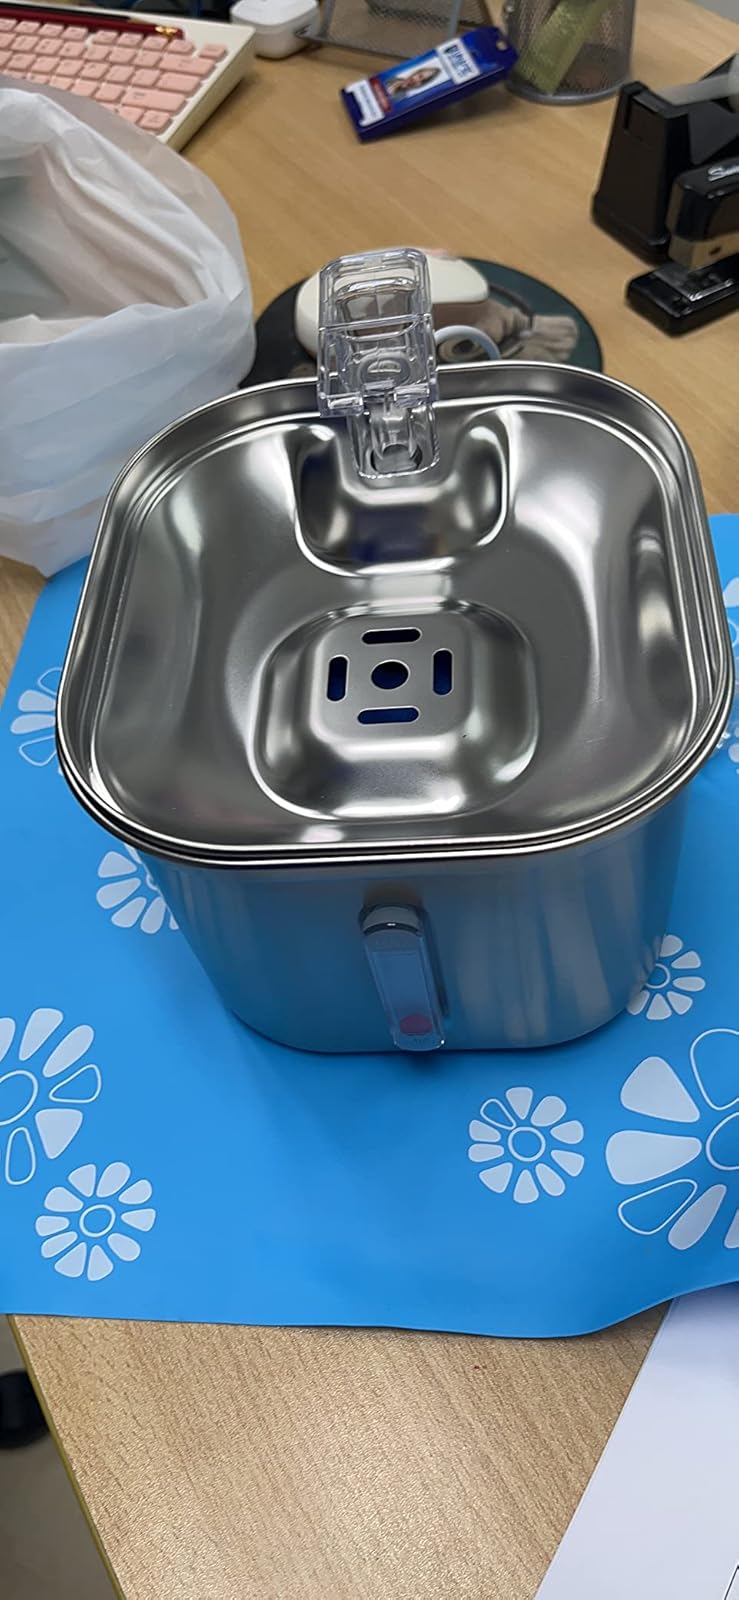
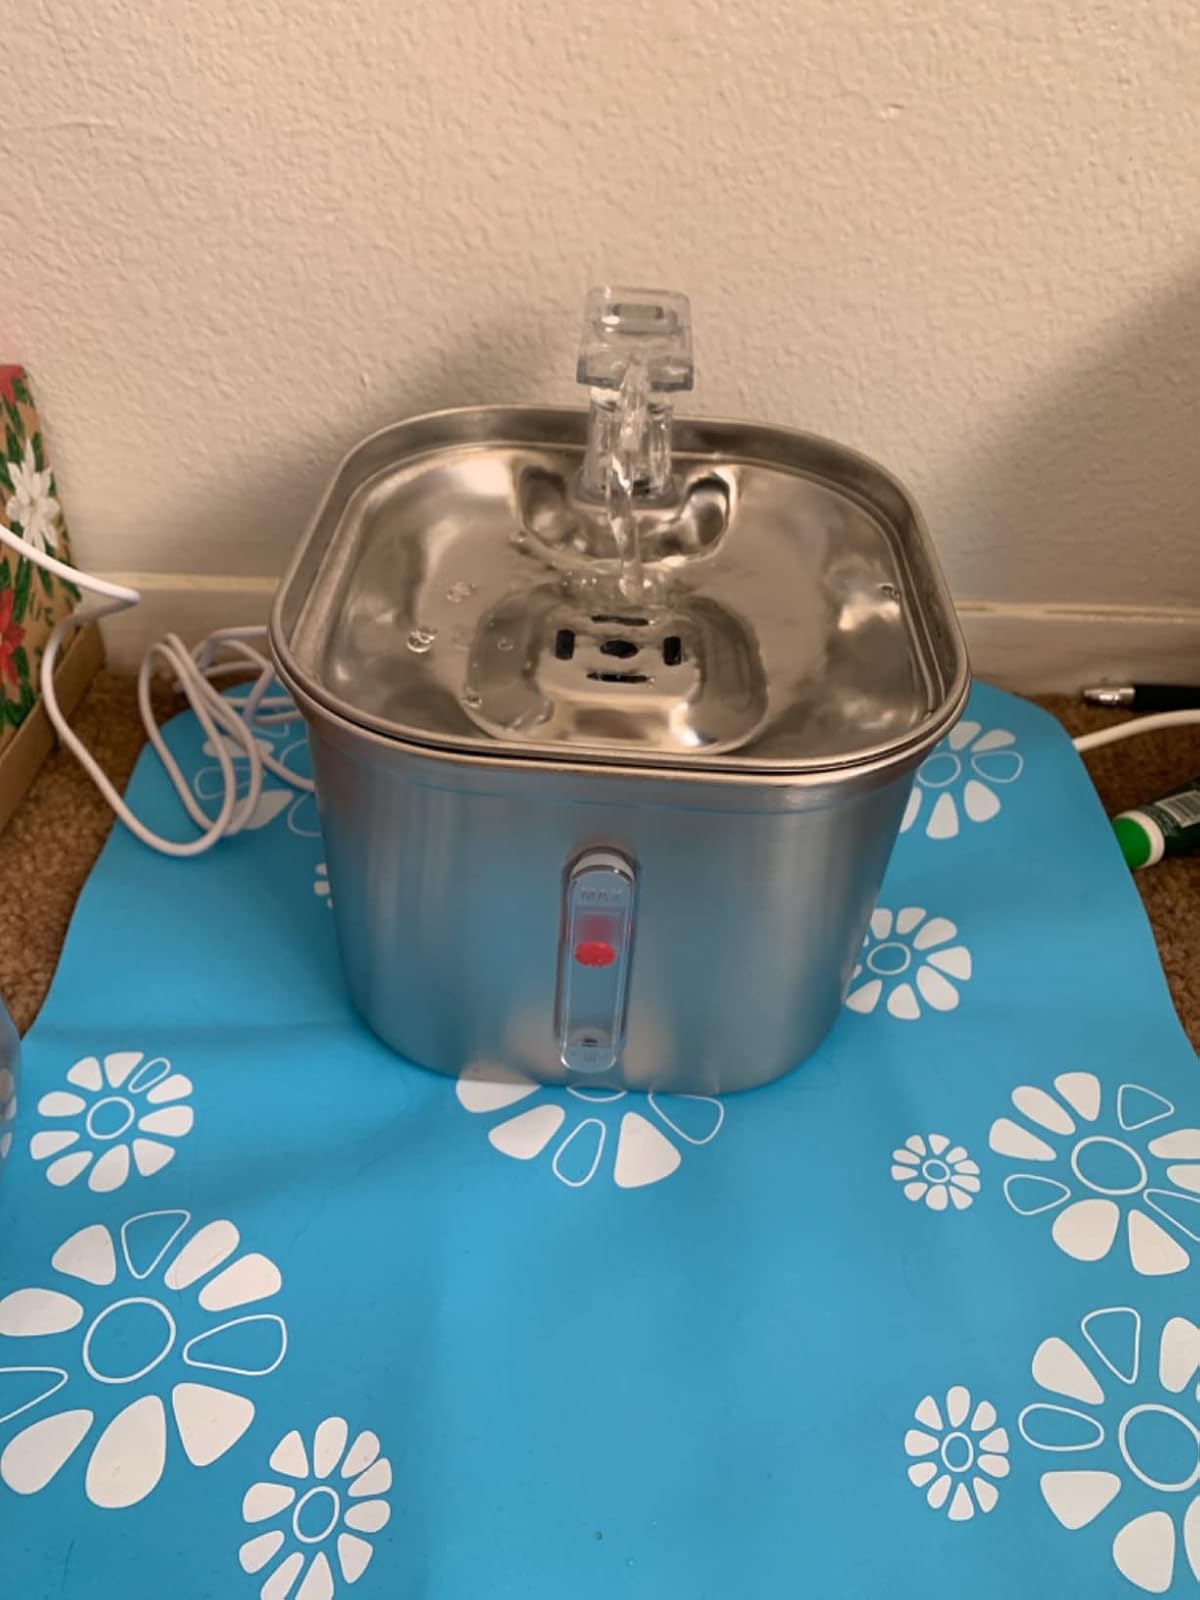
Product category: items_bowl
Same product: yes